Ransom Henry Gile

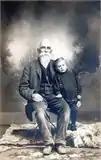
Ransom Henry Gile and one of his grandsons

Ransom Henry Gile (1836–1916) was an early settler in Scandia, Kansas.